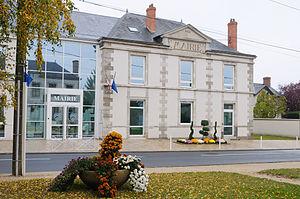
Mairie de Traînou, Loiret, France